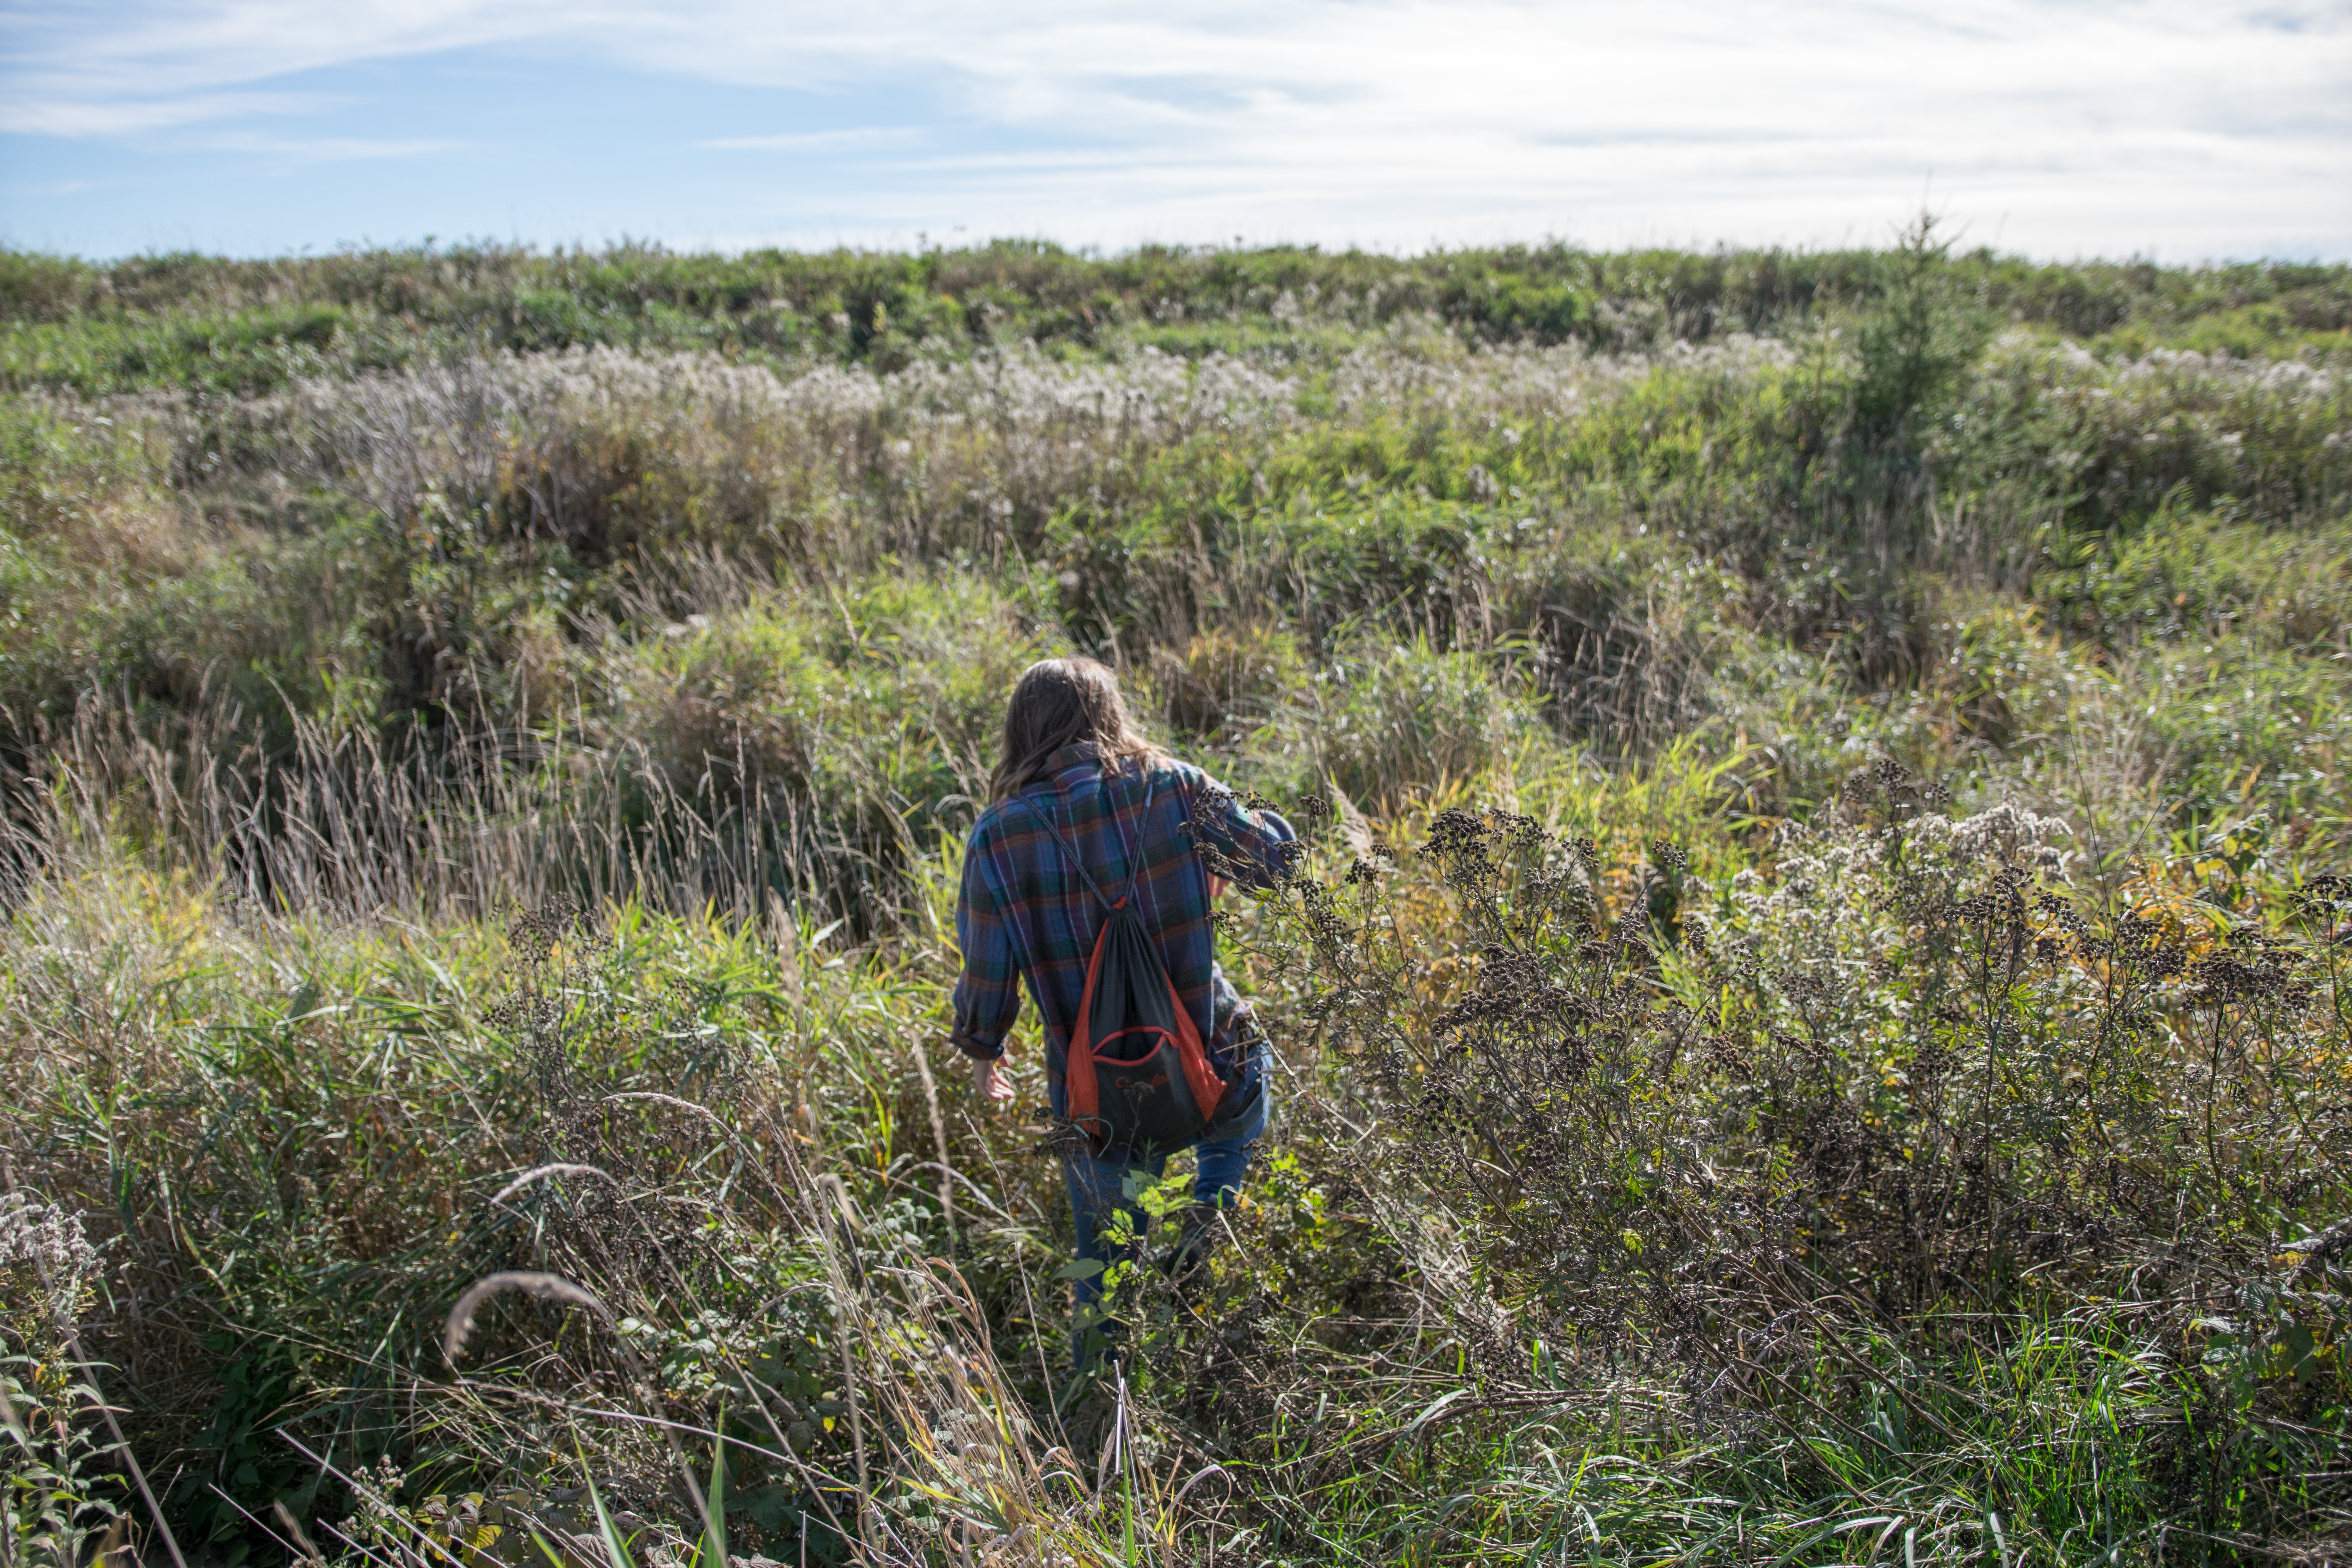
grass, wilderness, walking, trail, field, meadow, prairie, adventure, crop, agriculture, ridge, geology, grassland, wetland, bog, habitat, ecosystem, steppe, natural environment, geographical feature, grass family